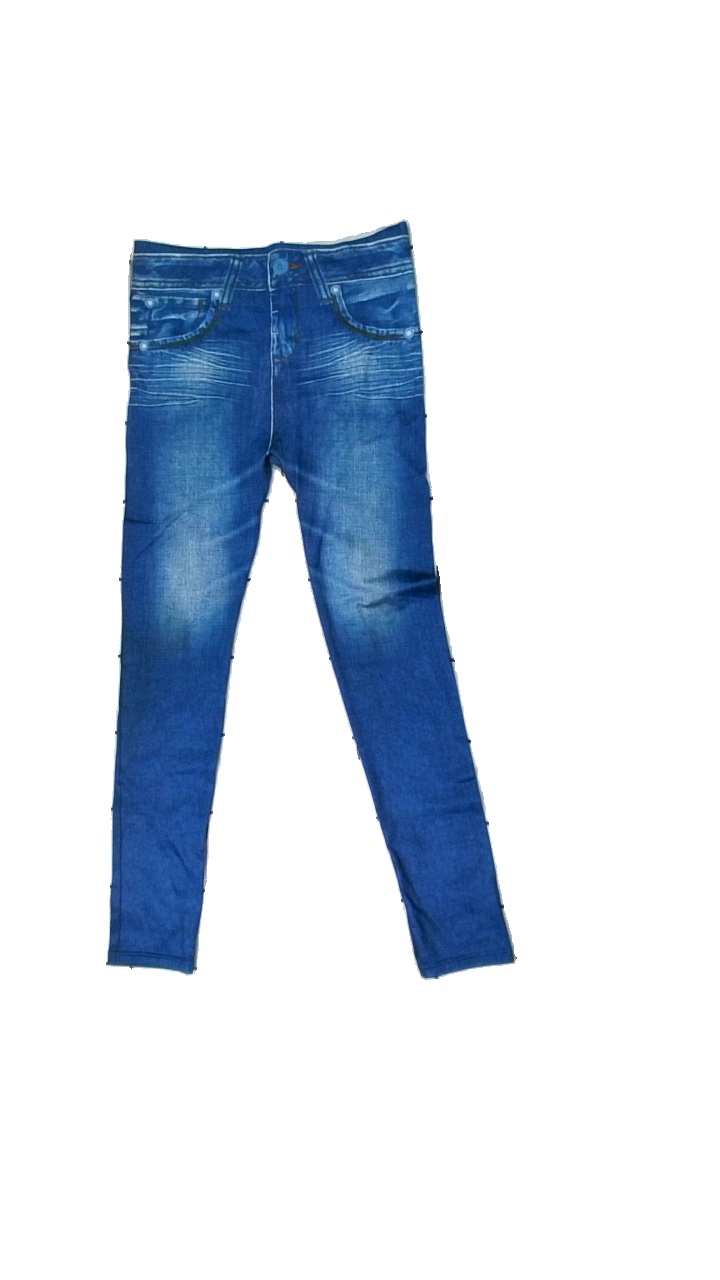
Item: Tights (Ladies)
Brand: Missing
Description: Blue leggings with jeans pattern
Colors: Blue
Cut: Tight
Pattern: Other
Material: Unknown
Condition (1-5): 2
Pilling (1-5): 5
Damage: Stains
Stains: Major
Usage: Export
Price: <50